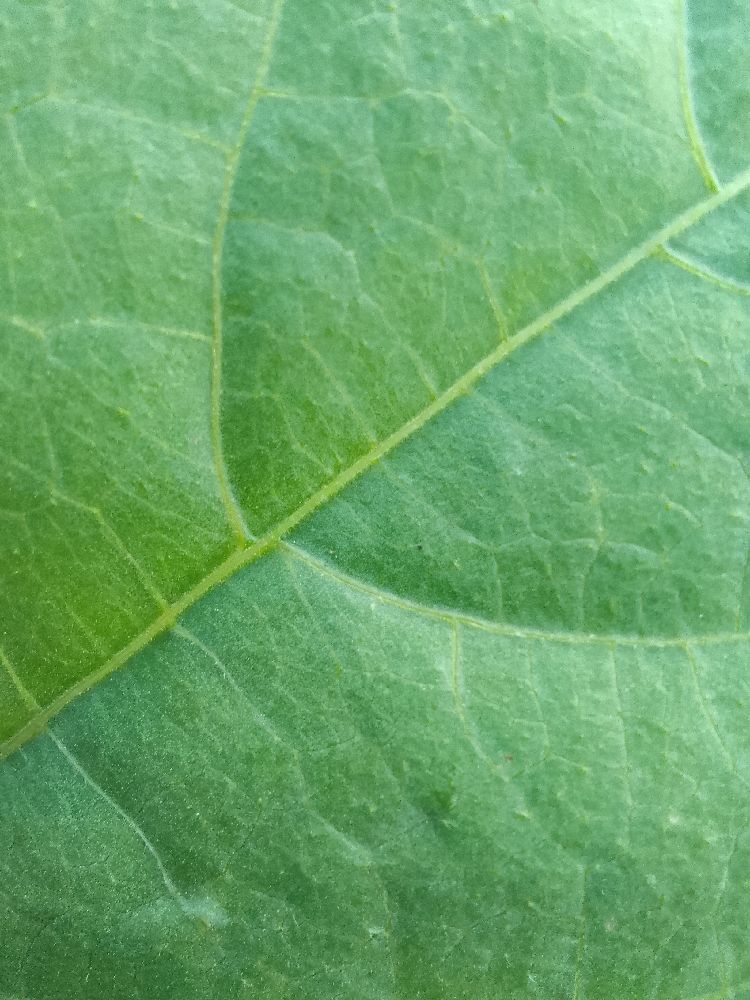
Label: healthy